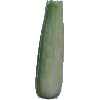
Label: Corn Husk 1